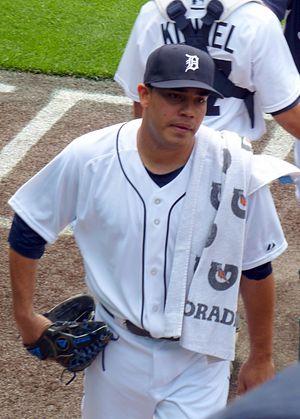
José Ricardo Álvarez est un lanceur gaucher des Angels de Los Angeles de la Ligue majeure de baseball.